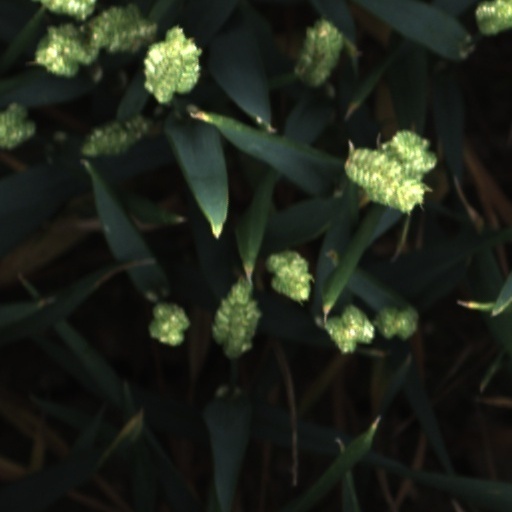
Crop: wheat